Montevideo

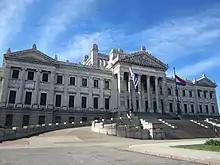
The Legislative Palace.

, the city of Montevideo has been divided into 8 political municipalities ("Municipios"), referred to with letters from A to G, including CH, each presided over by a mayor elected by the citizens registered in the constituency. This division, according to the Municipality of Montevideo, "aims to advance political and administrative decentralization in the department of Montevideo, with the aim of deepening the democratic participation of citizens in governance." The head of each "Municipio" is called an "alcalde" or (if female) "alcaldesa".